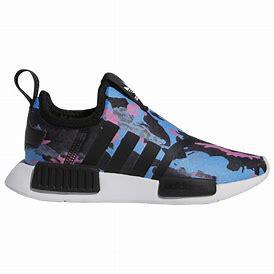
Brand: Adidas
Model: NMD 360